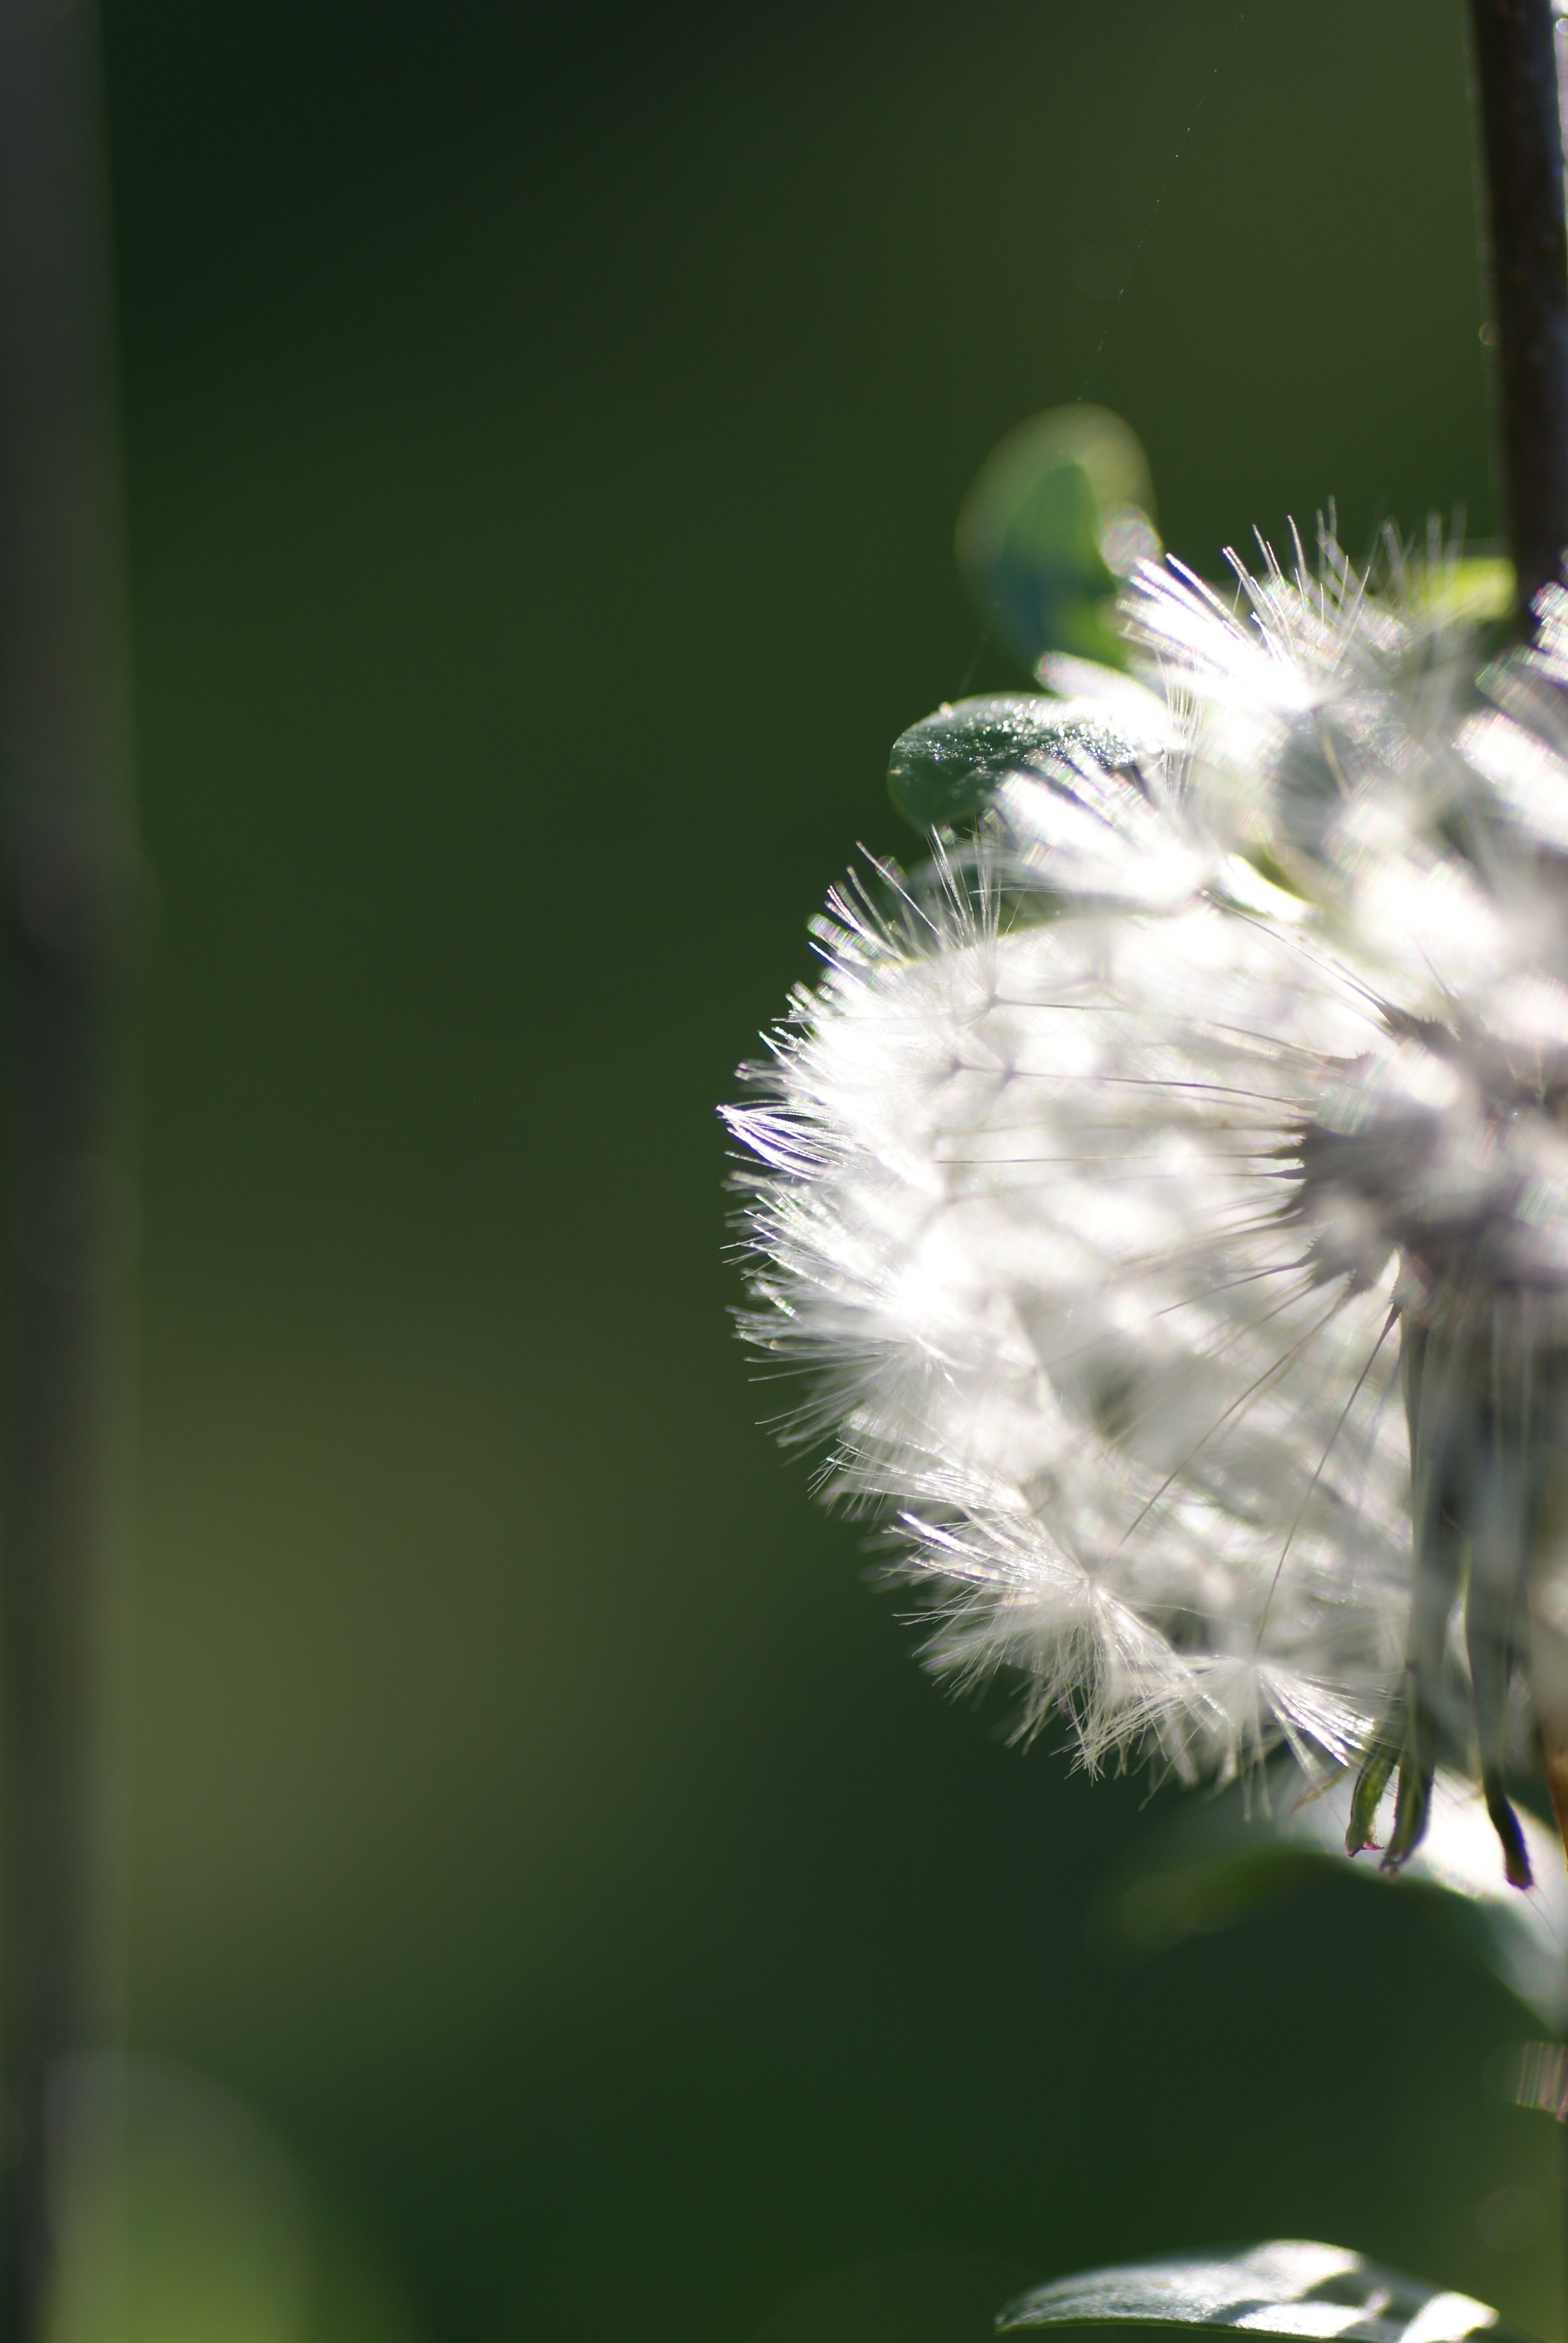
nature, grass, branch, blossom, plant, white, photography, dandelion, leaf, flower, petal, summer, green, insect, autumn, botany, flora, fauna, wildflower, weed, close up, bud, filigree, back light, macro photography, flowering plant, daisy family, wild herb, grass family, plant stem, land plant, thorns spines and prickles